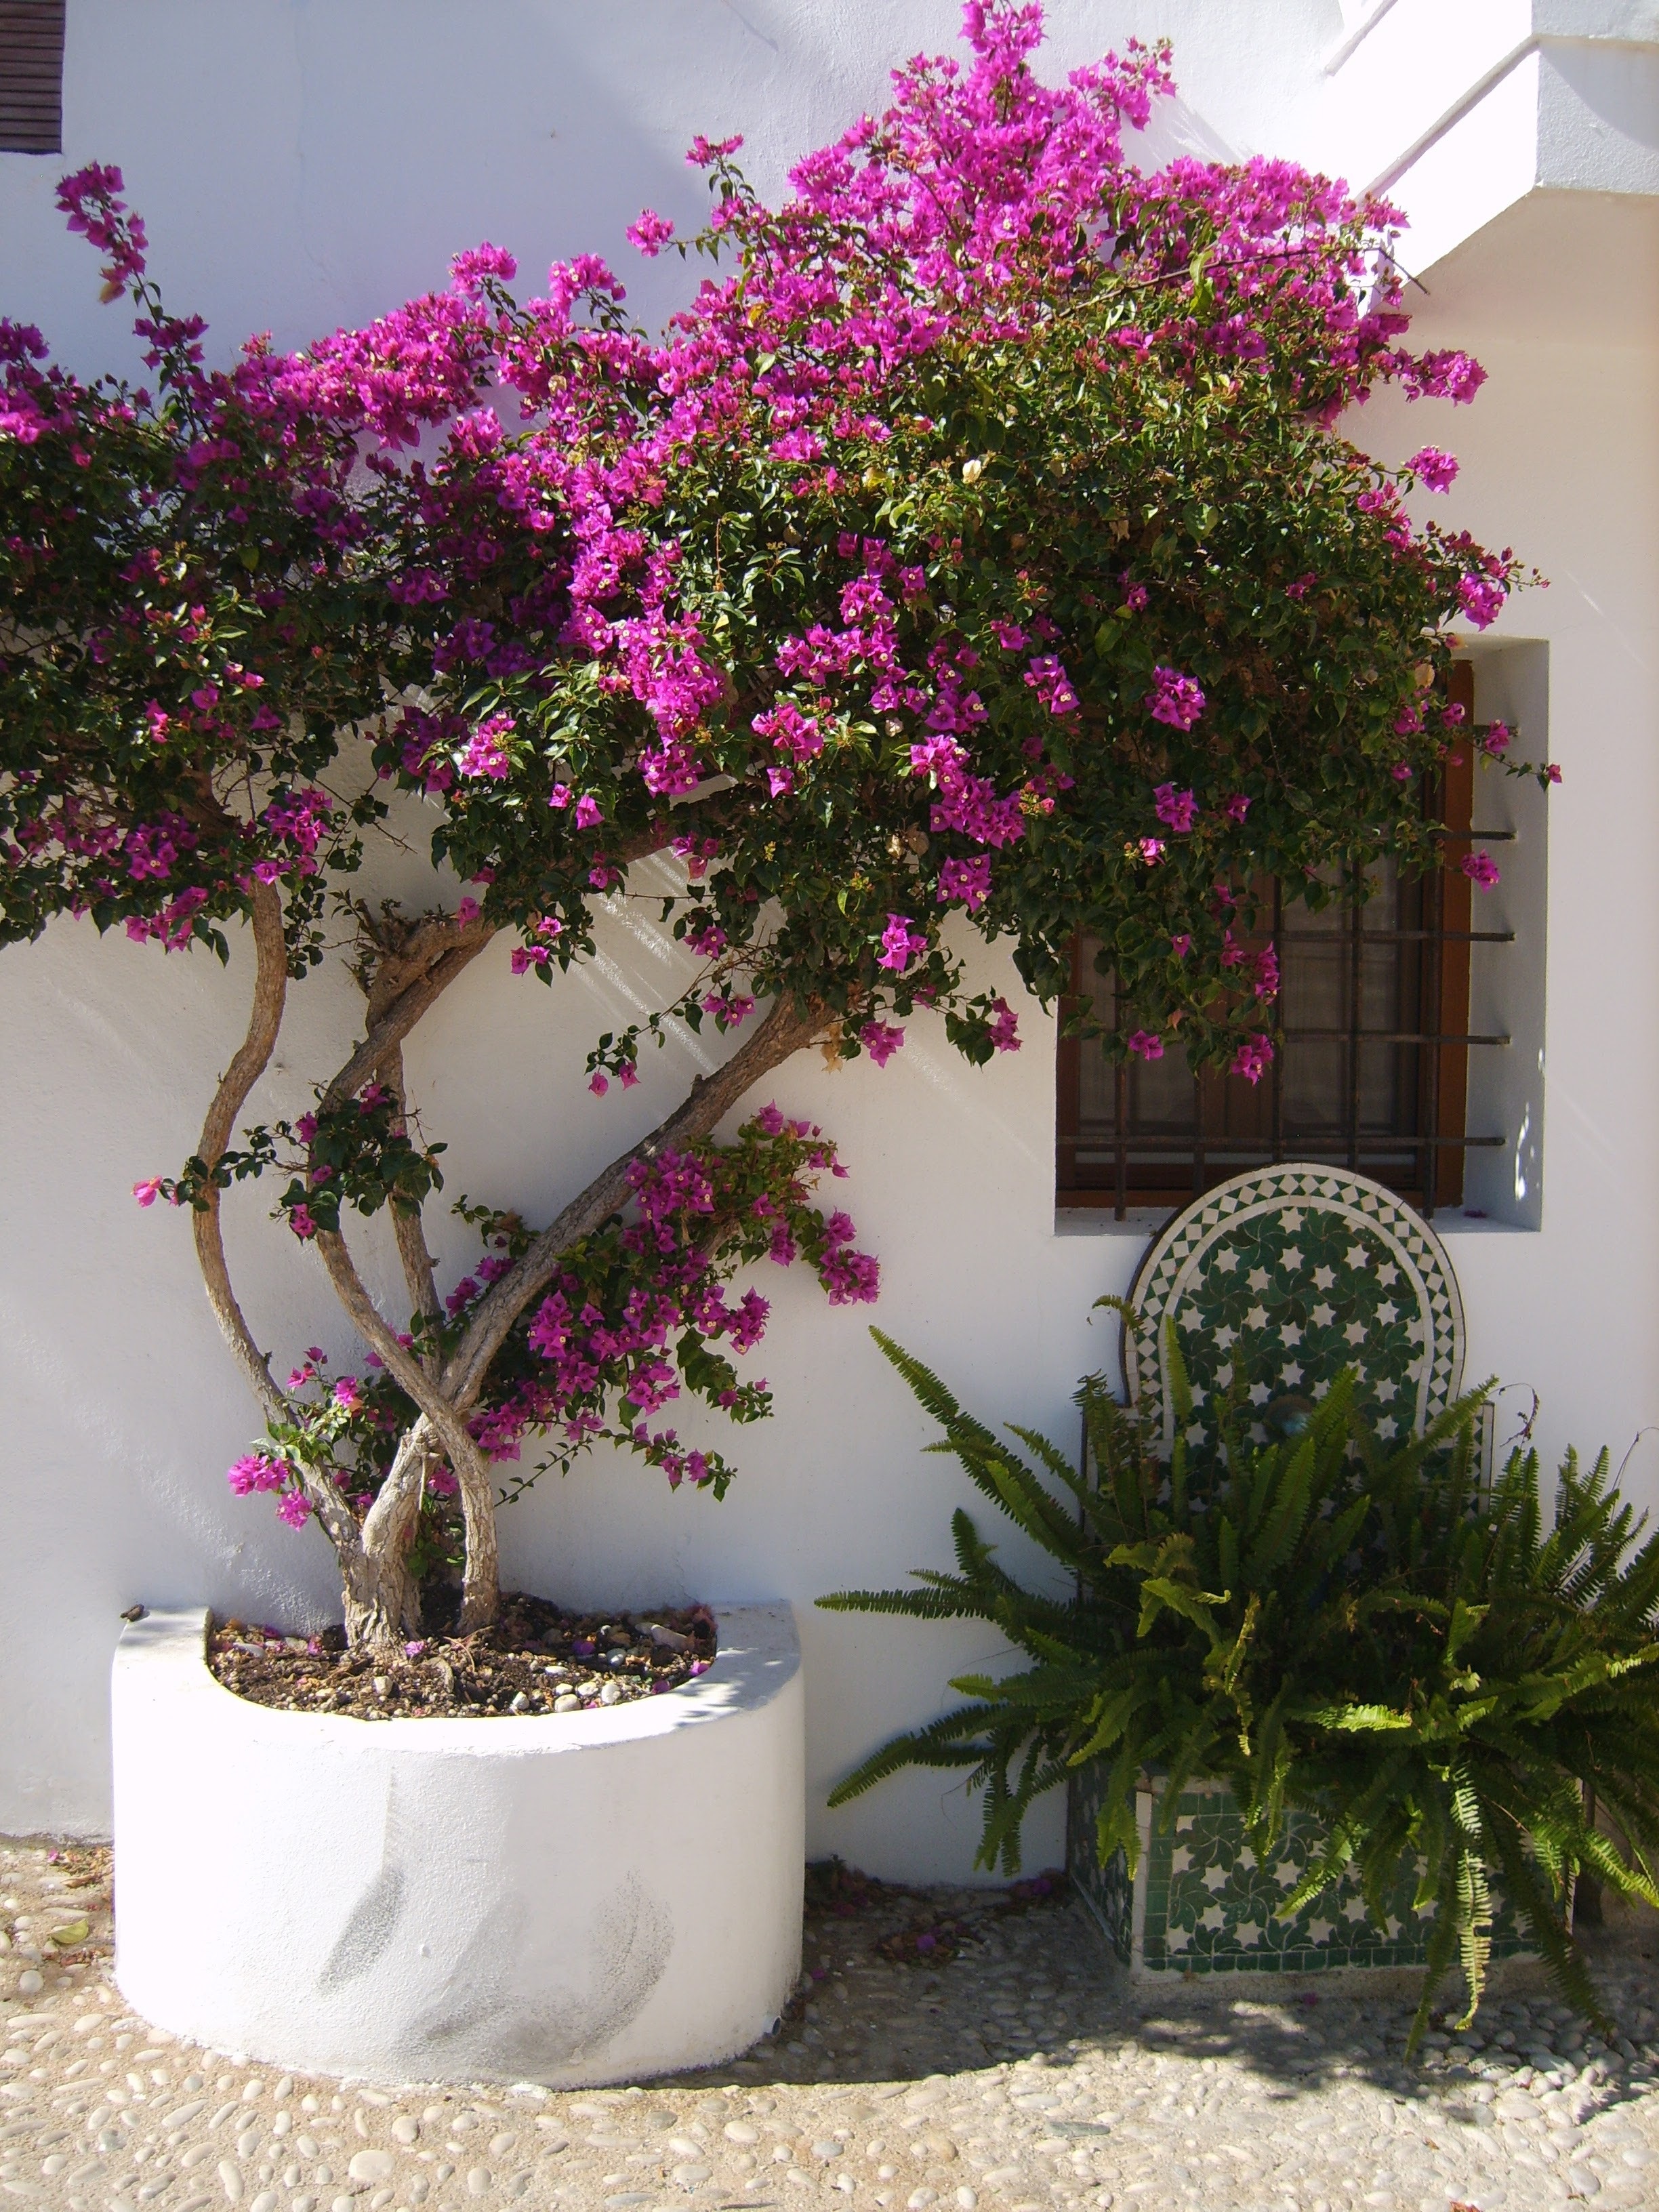
tree, branch, blossom, plant, sun, street, house, flower, botany, flora, houseplant, flowers, trees, spain, houses, shrub, flowerpot, floristry, bonsai, altea, flowering plant, floral design, woody plant, land plant, flower arranging